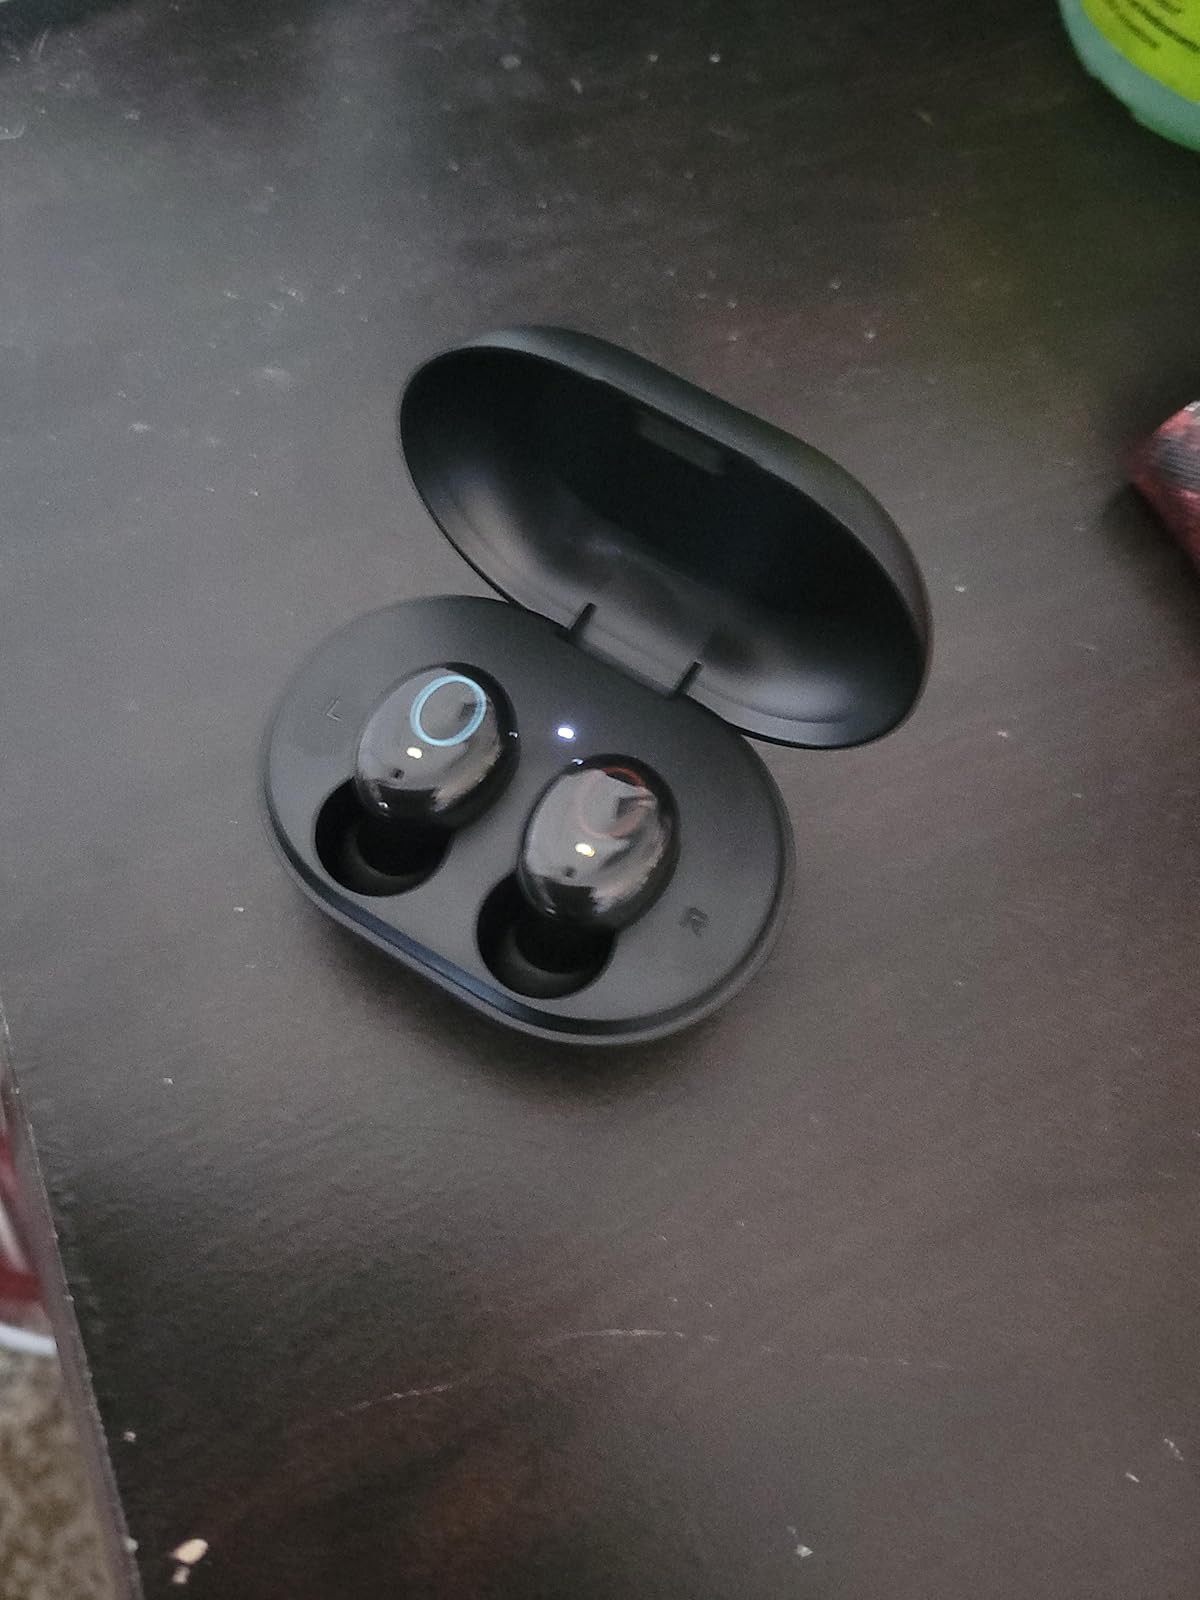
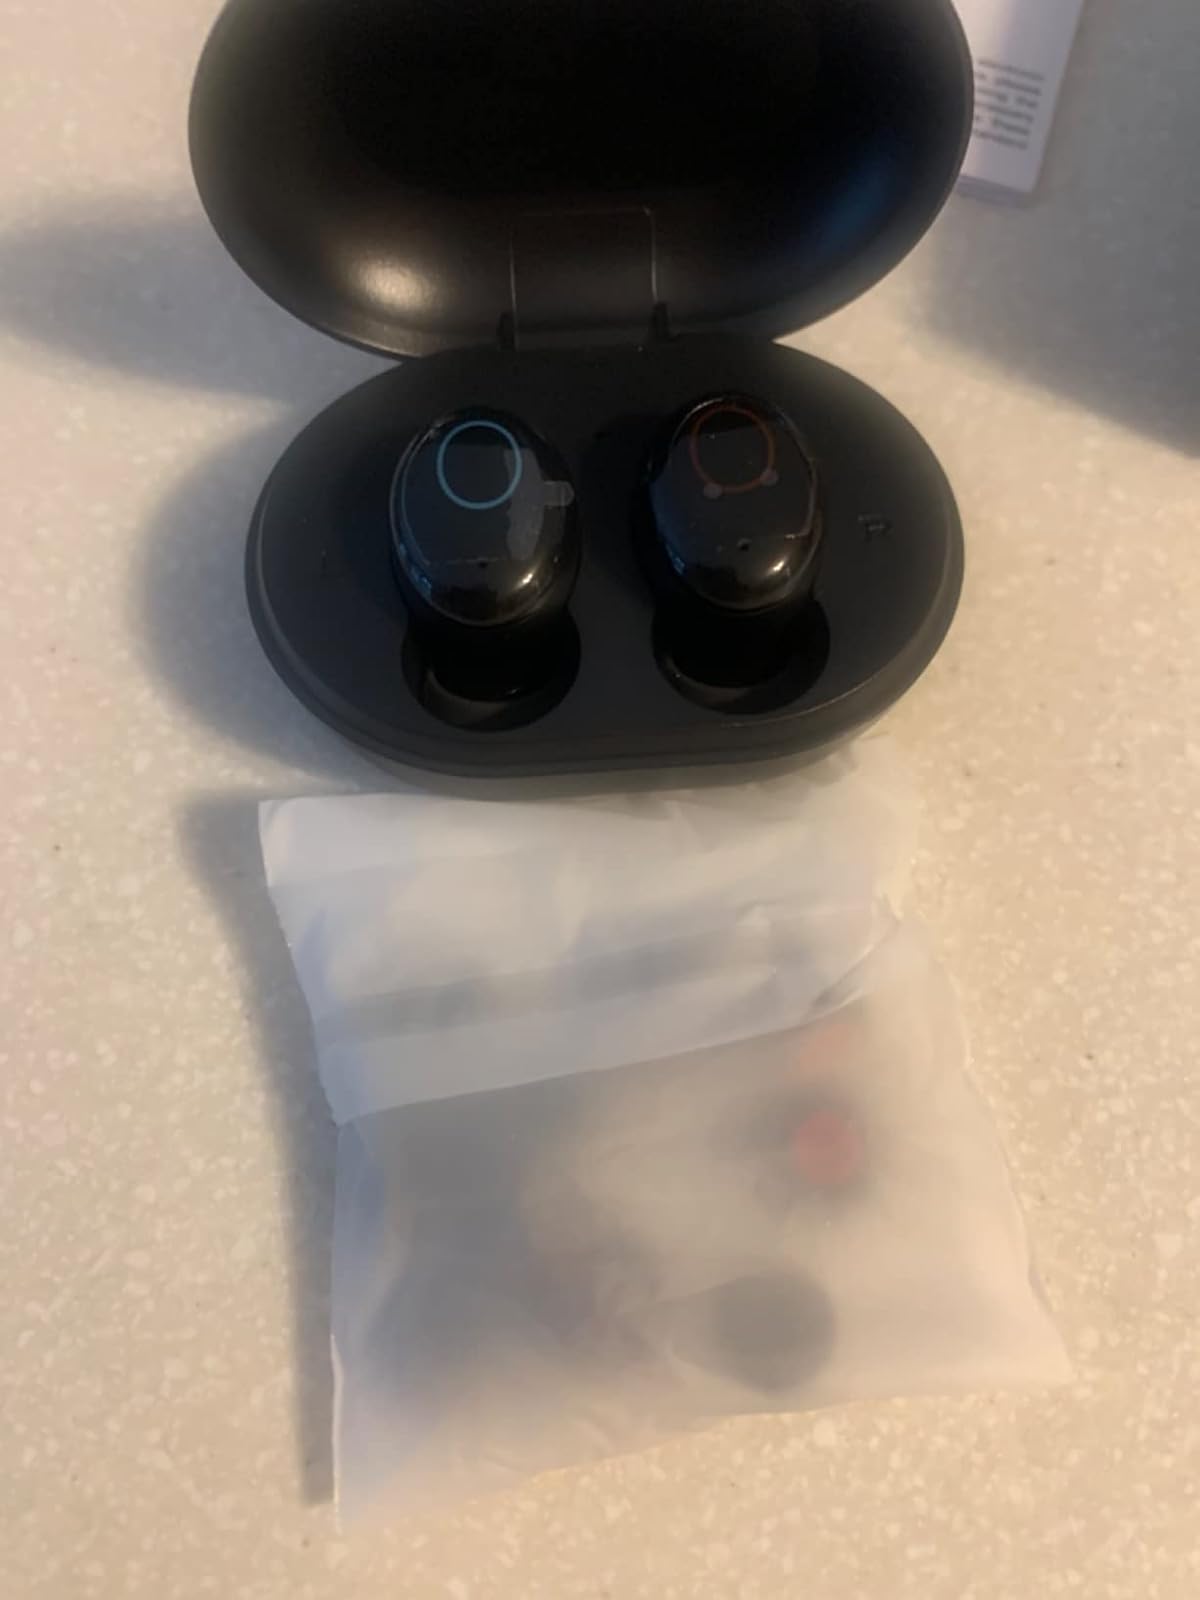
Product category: earbuds
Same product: yes